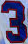
Number: 3